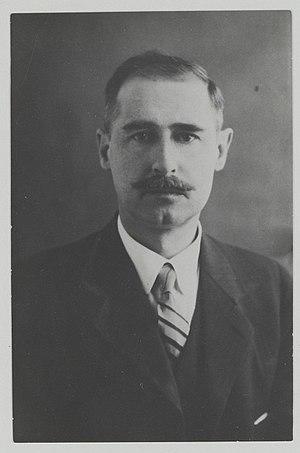
Jan Petrus Benjamin de Josselin de Jong est un anthropologue, archéologue et linguiste néerlandais, d'abord américaniste, puis grande figure de l'ethnologie indonésienne, également précurseur du structuralisme dans son pays.